Overseas Passenger Terminal

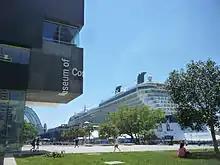
"Celebrity Solstice" docked at the OPT (2014)

When first completed in the 1960s, the ground floor was dedicated to cargo, while the first floor contained customs and passenger facilities. Since the 1988 major alterations project, the Overseas Passenger Terminal has transformed from this original dual function to a wholly passenger embarkation facility. In addition to this, the OPT today also serves as a combination of passenger handling, events venue, entertainment and public observation spaces. Some of the new facilities introduced include: